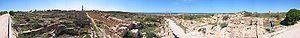
Sabratha est une des plus importantes villes de la Tripolitaine, située dans ce qui est aujourd’hui la Libye occidentale. À l'époque antique, elle formait avec Oea et Leptis Magna un trio de villes qui a donné son nom à la Tripolitaine. Le site archéologique a été inscrit sur la liste du patrimoine mondial de l'UNESCO en 1982.